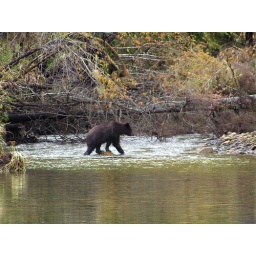
6 yr old female bear in the khutzeymateen bear sanctuary